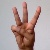
The image shows a hand gesture representing the letter 'W' in Indian Sign Language.